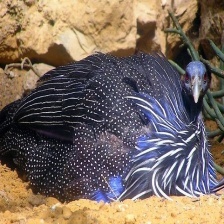
Species: VULTURINE GUINEAFOWL
Scientific name: ACRYLLIUM VULTURINUM